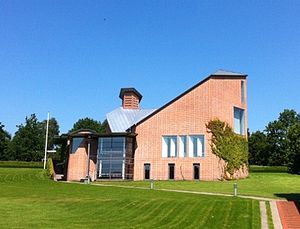
Virklund / Historie / Nyere tid
Kirken i solskin.
Virklund Kirke i solskin.
Virklund er en by i Midtjylland med 3.445 indbyggere, beliggende i Virklund Sogn. Geografisk ligger Virklund fem kilometer syd for Silkeborg – som den fungerer som satellitby til – og tre kilometer nord for Them. Virklund ligger i Silkeborg Kommune og hører derfor til Region Midtjylland.